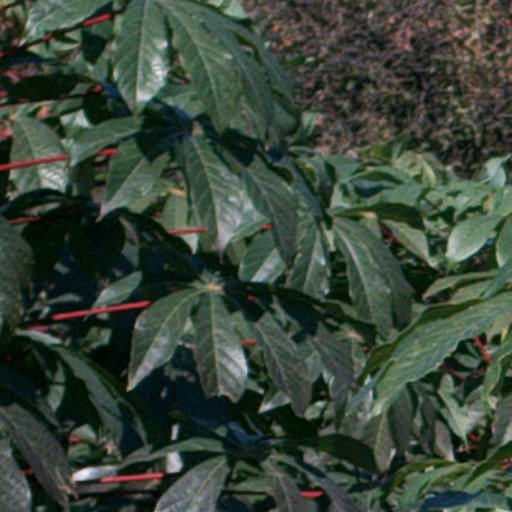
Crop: cassava